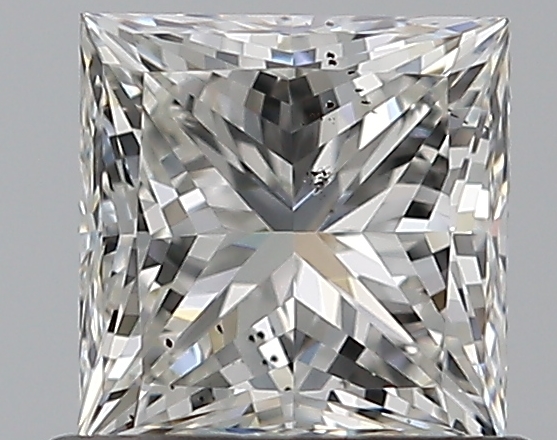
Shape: princess
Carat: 0.75
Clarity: SI1
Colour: H
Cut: EX
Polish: EX
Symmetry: VG
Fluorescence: F
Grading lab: GIA
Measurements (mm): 4.94 x 4.89 x 3.55